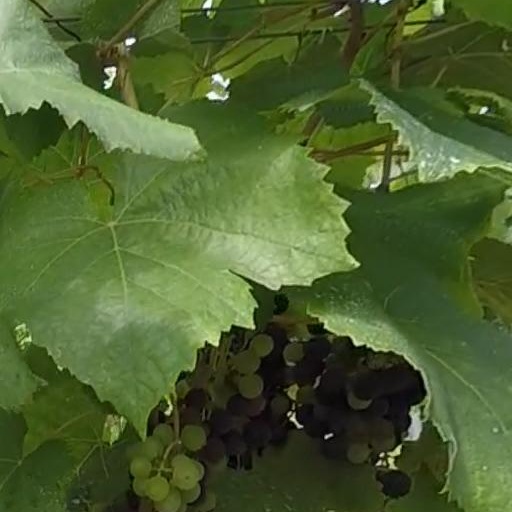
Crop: grape